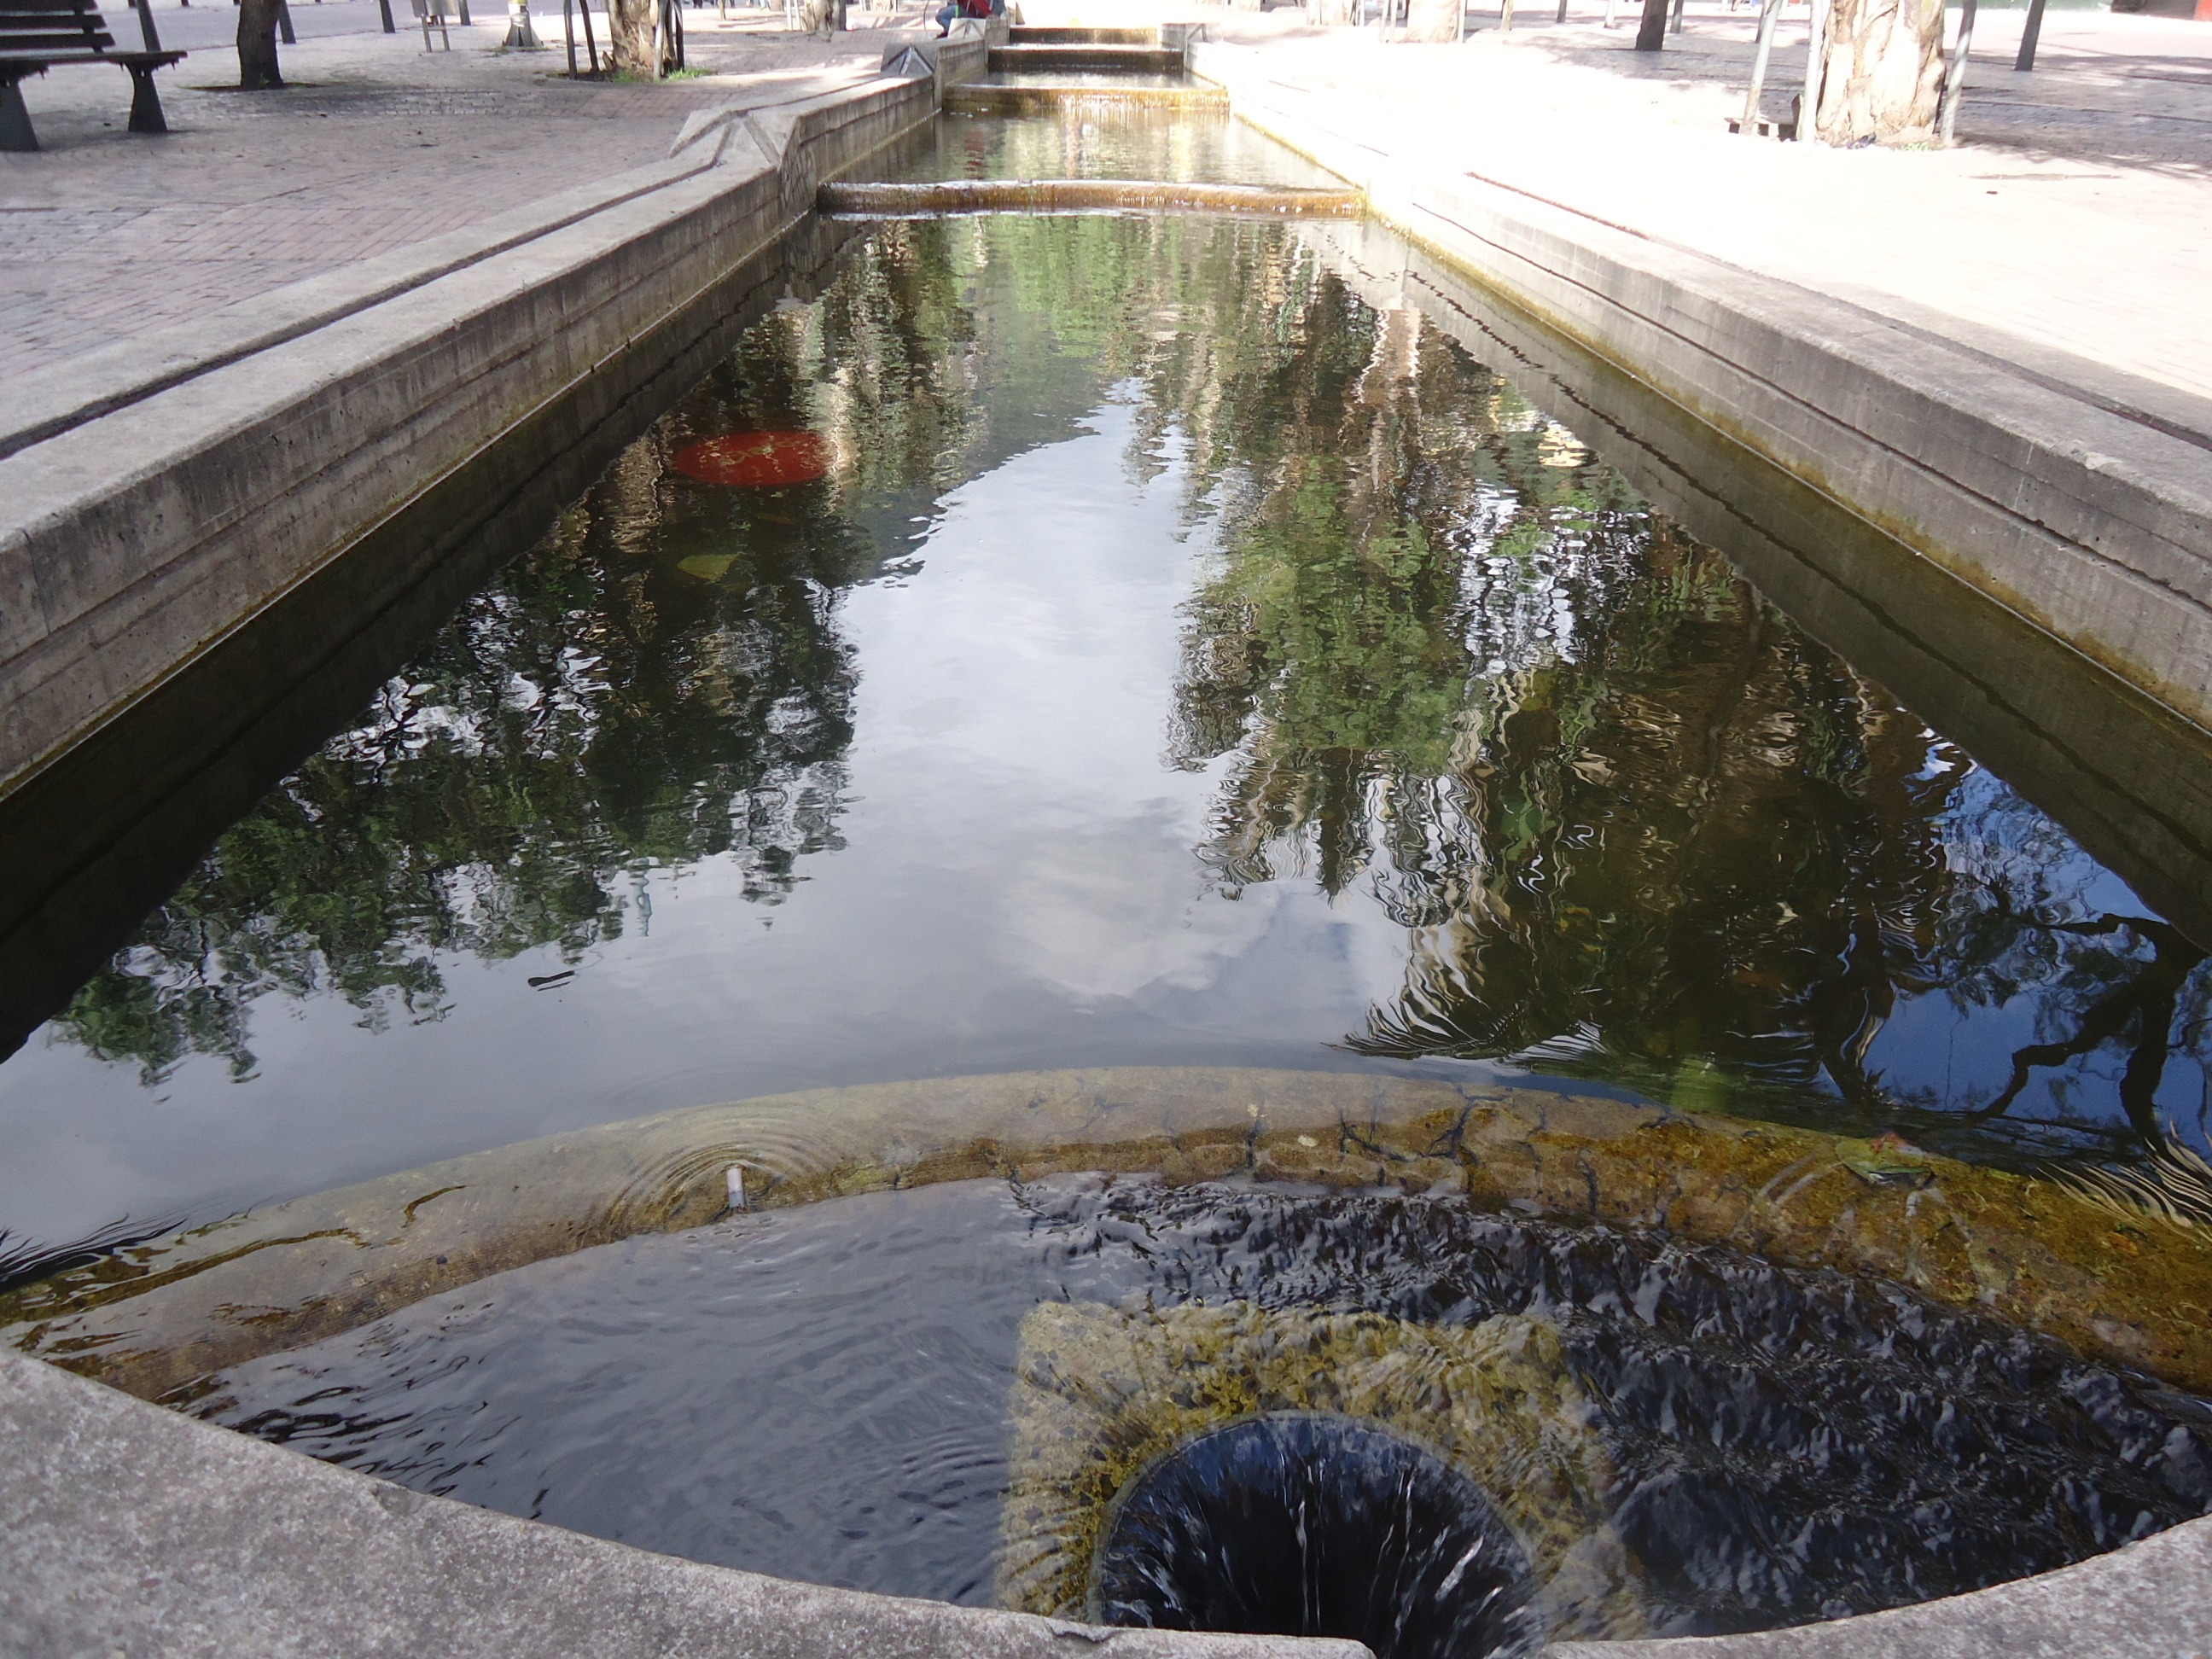
water, river, canal, walkway, pond, reflection, clean, waterway, ecology, source, waters, the environment, colombia, cundinamarca, bogota, reflecting pool, the flow of, environmental axis